H. G. Wells

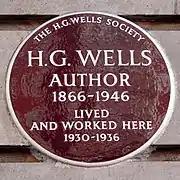
H. G. Wells Society plaque at Chiltern Court, Baker Street in the City of Westminster, London, where Wells lived between 1930 and 1936

In 1927, a Canadian teacher and writer Florence Deeks unsuccessfully sued Wells for infringement of copyright and breach of trust, claiming that much of "The Outline of History" had been plagiarised from her unpublished manuscript, "The Web of the World's Romance", which had spent nearly nine months in the hands of Wells's Canadian publisher, Macmillan Canada. However, it was sworn on oath at the trial that the manuscript remained in Toronto in the safekeeping of Macmillan, and that Wells did not even know it existed, let alone seen it. The court found no proof of copying, and decided the similarities were due to the fact that the books had similar nature and both writers had access to the same sources. The case went on appeal from the Canadian courts to the Judicial Committee of the Privy Council, at that time the highest court of appeal for the British Empire, which dismissed the appeal in Deeks v Wells. In 2000, A. B. McKillop, a professor of history at Carleton University, produced a book on the case, "The Spinster & The Prophet: Florence Deeks, H.G. Wells, and the Mystery of the Purloined Past". According to McKillop, the lawsuit was unsuccessful due to the prejudice against a woman suing a well-known and famous male author, and he paints a detailed story based on the circumstantial evidence of the case. In 2004, Denis N. Magnusson, professor emeritus of the Faculty of Law, Queen's University, Ontario, published an article on "Deeks v. Wells". This re-examines the case in relation to McKillop's book. While having some sympathy for Deeks, he argues that she had a weak case that was not well presented, and though she may have met with sexism from her lawyers, she received a fair trial, adding that the law applied is essentially the same law that would be applied to a similar case today (i.e., 2004).